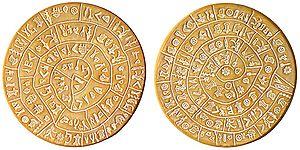
Une écriture non déchiffrée est un système d'écriture présent sur un certain nombre de documents archéologiques, mais dont le sens n'est pas connu. Le terme « système d'écriture » est ici employé de manière extensive pour désigner des séquences de glyphes qui semblent posséder la symbolique représentationnelle d'une écriture, mais qui peuvent inclure des systèmes qui sont largement artistiques et ne sont pas de véritables écritures.
La Scuola archeologica italiana di Atene est l'une des 17 organisations archéologiques étrangères à Athènes, en Grèce.